Mashallah Shamsolvaezin

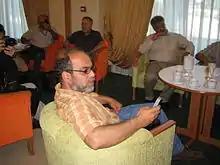
Mashallah Shamsolvaezin (ماشاءالله شمس‌الواعظین), editor in chief of the now-banned Iranian newspapers "Jame'eh", "Neshat", "Asr-e Azadegan", etc. Photo taken in Kish Island, Iran

Mashallah Shamsolvaezin (born 18 June 1957) is an Iranian newspaper and magazine publisher who edited many of post-revolutionary Iran's first and most widely circulated independent newspapers, including "Kayhan", "Jame'eh", "Neshat", and "Asr-e Azadegan". He currently serves as the spokesman for the Iranian Committee for the Defense of Freedom of the Press, and also as vice president of the Association of Iranian Journalists. A recipient of the 2000 CPJ International Press Freedom Award, Shamsolvaezin has been imprisoned multiple times for his journalistic activities. On June 29, 2014, he was charged with "propaganda against the state" and banned from leaving Iran. As of July 2014, he is on bail.